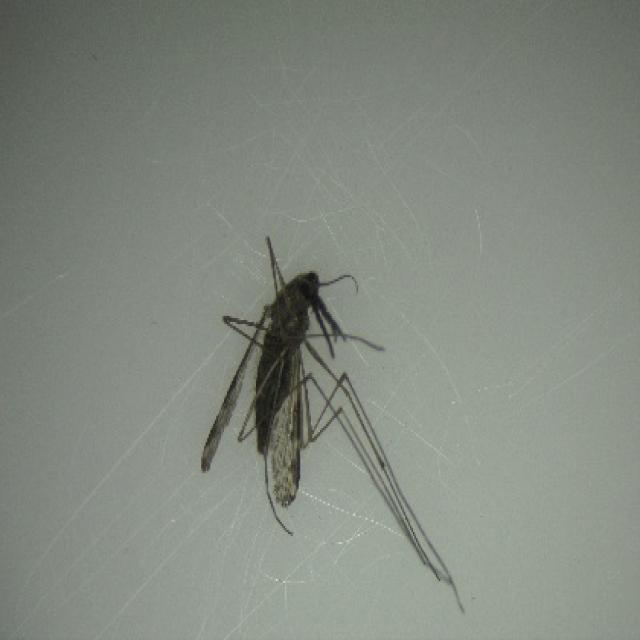
Species: anopheles_sinensis